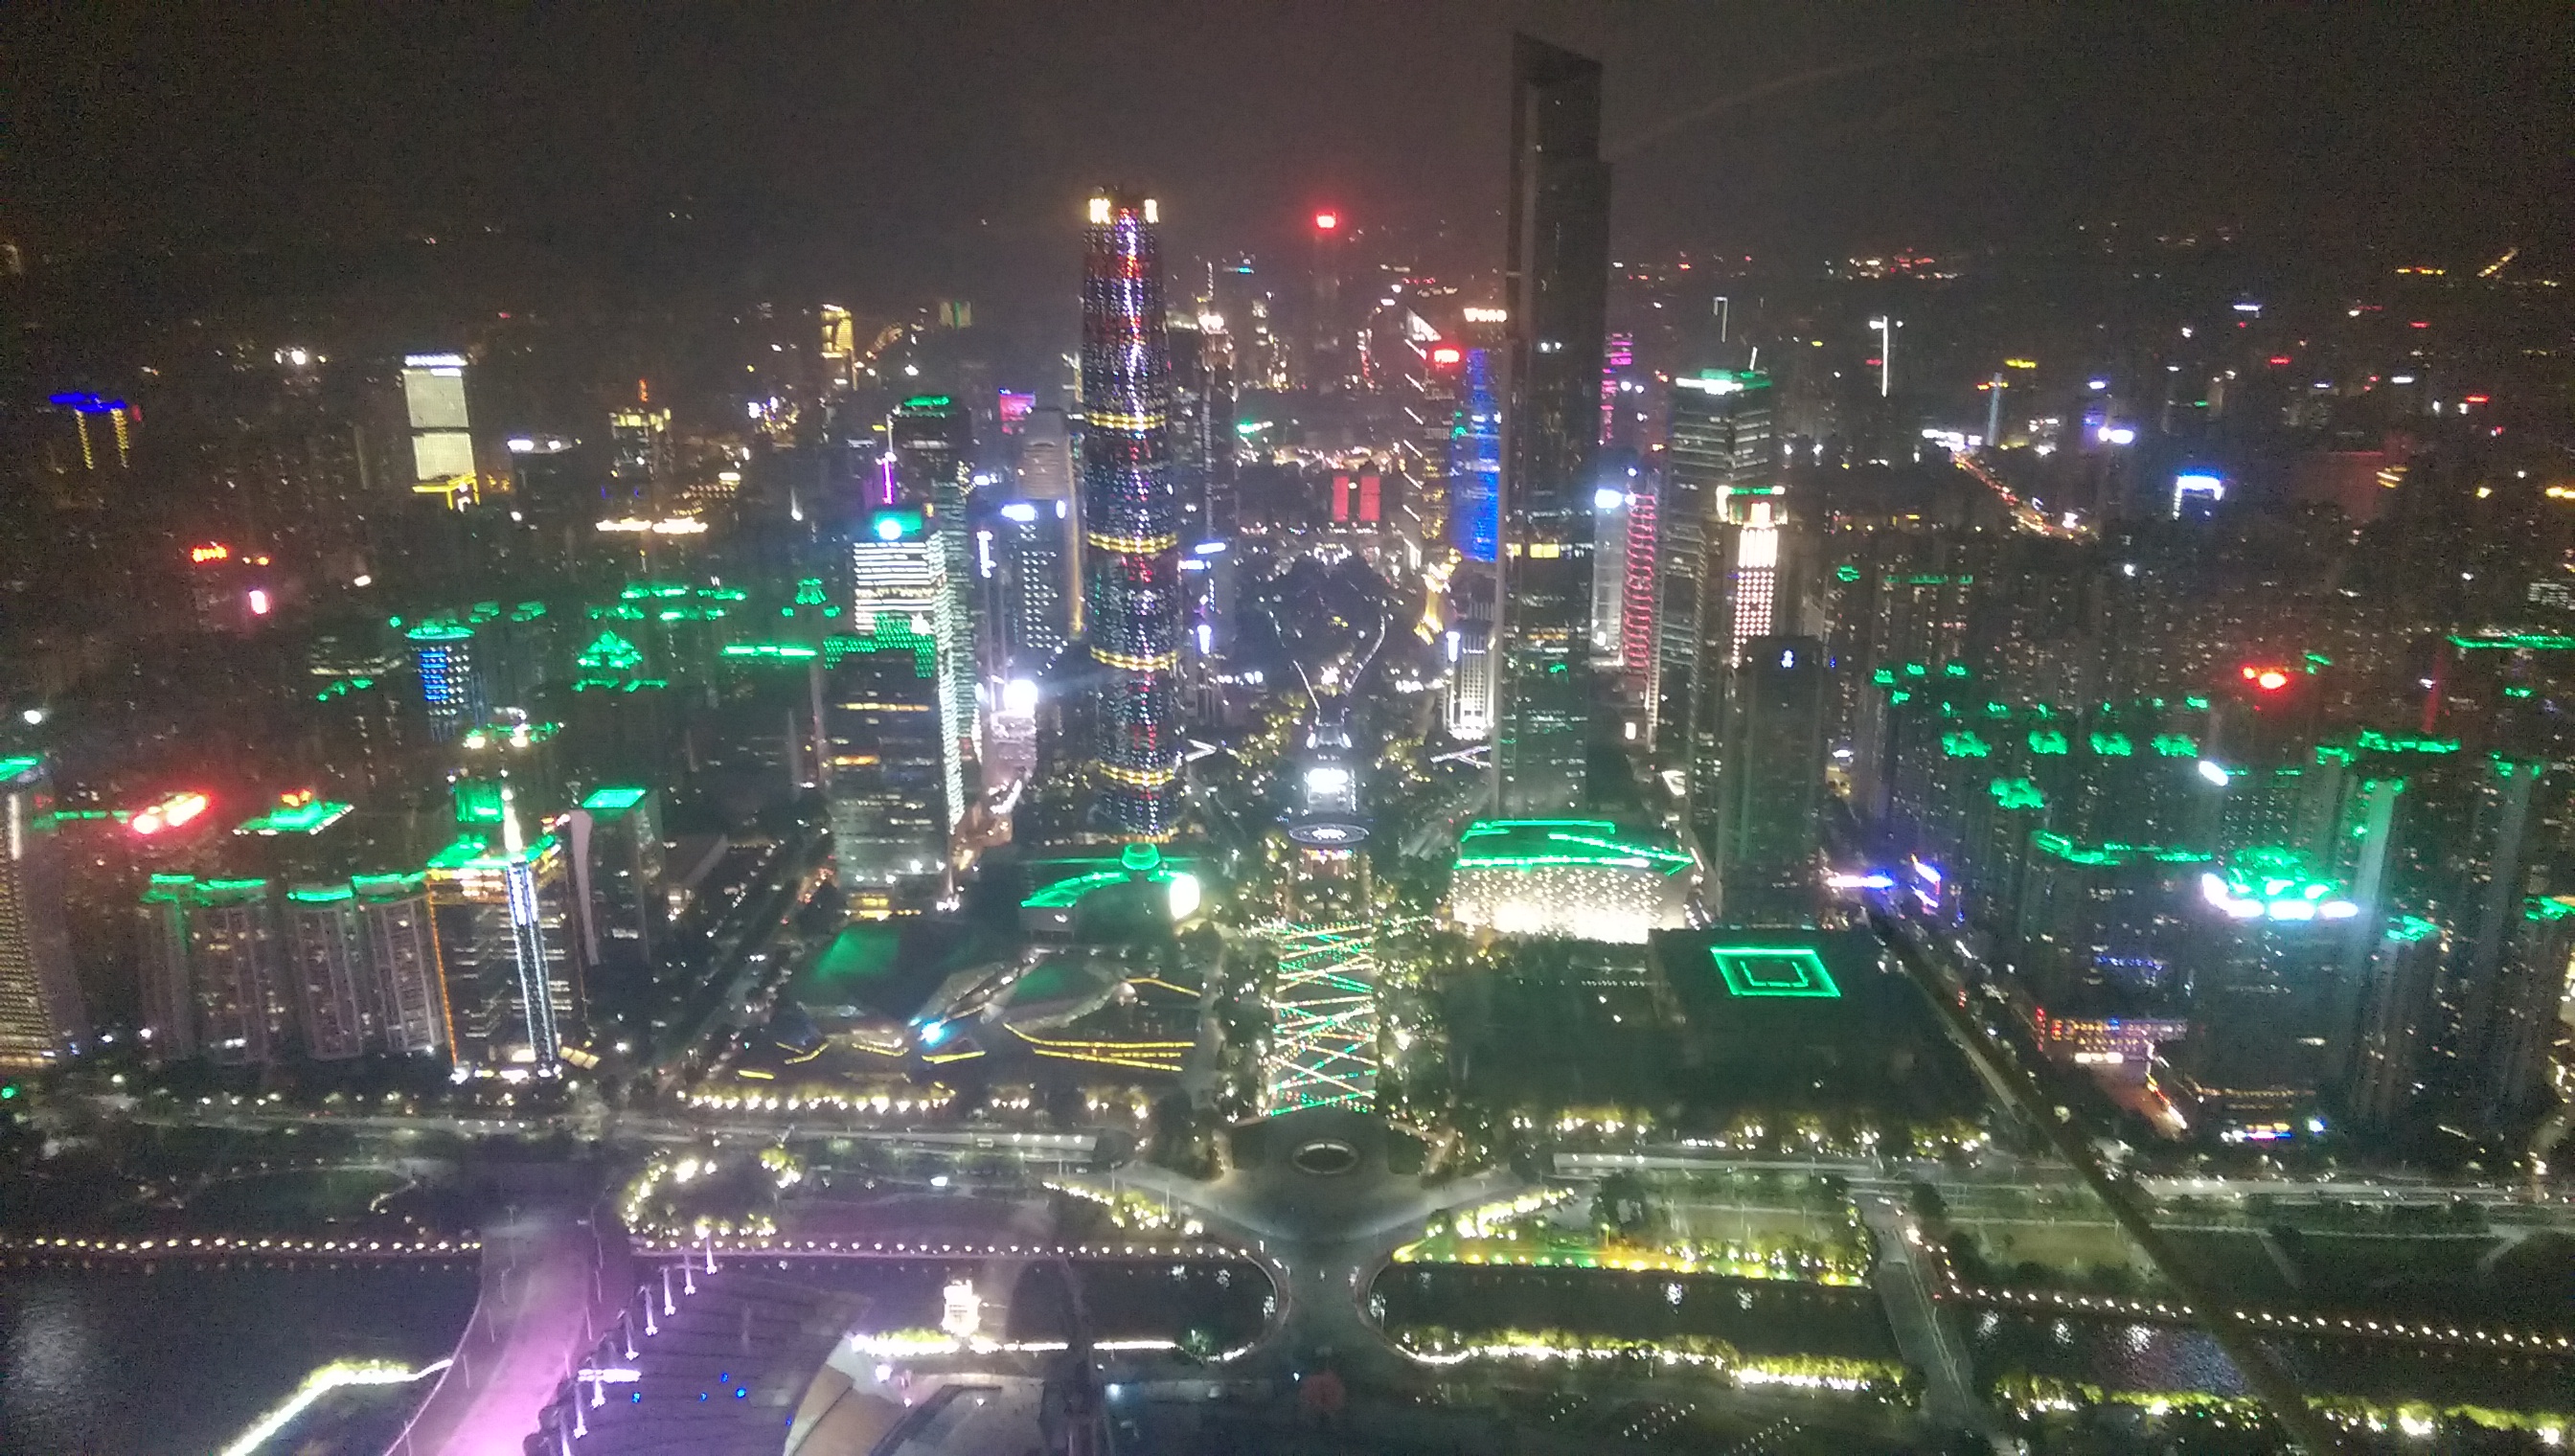
night view, night scene, city, light, Guangzhou tower, guangzhou, china, building, skyscraper, tower, electricity, tower block, urban design, cityscape, condominium, neighbourhood, residential area, landscape, midnight, metropolis, space, darkness, mixed use, bird's eye view, event, downtown, suburb, road, symmetry, electrical supply, reflection, aerial photography, commercial building, roof, skyline, tourist attraction, traffic, intersection, night, sky, apartment, tree, neon, harbor, street, panorama, corporate headquarters